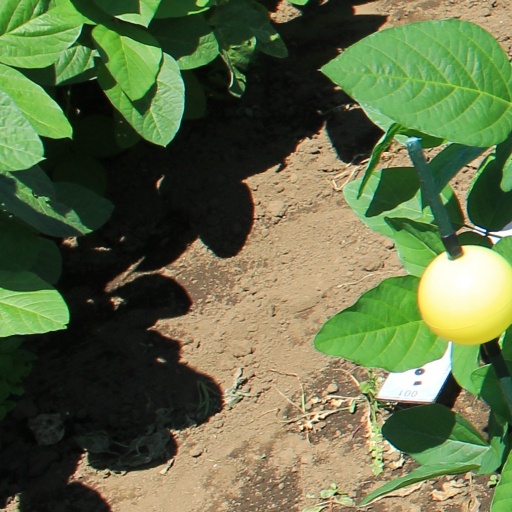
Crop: soybean